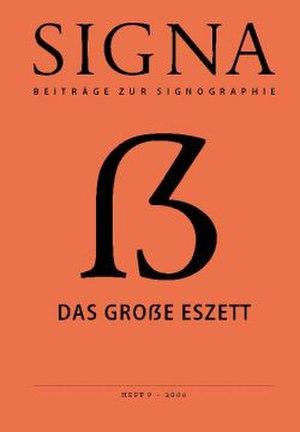
L’eszett, noté ‹ ß › en minuscule, et ‹ ẞ › en majuscule, est une lettre utilisée uniquement dans la langue allemande et est également appelée « scharfes S ». Elle représente une ligature de « ss » utilisée sous certaines conditions. Cette lettre ne doit pas être confondue avec la lettre latine bêta minuscule ‹ ꞵ › ni avec la lettre grecque bêta minuscule ‹ β ›, auxquels elle ressemble graphiquement, mais avec lesquelles elle n'a aucun lien.